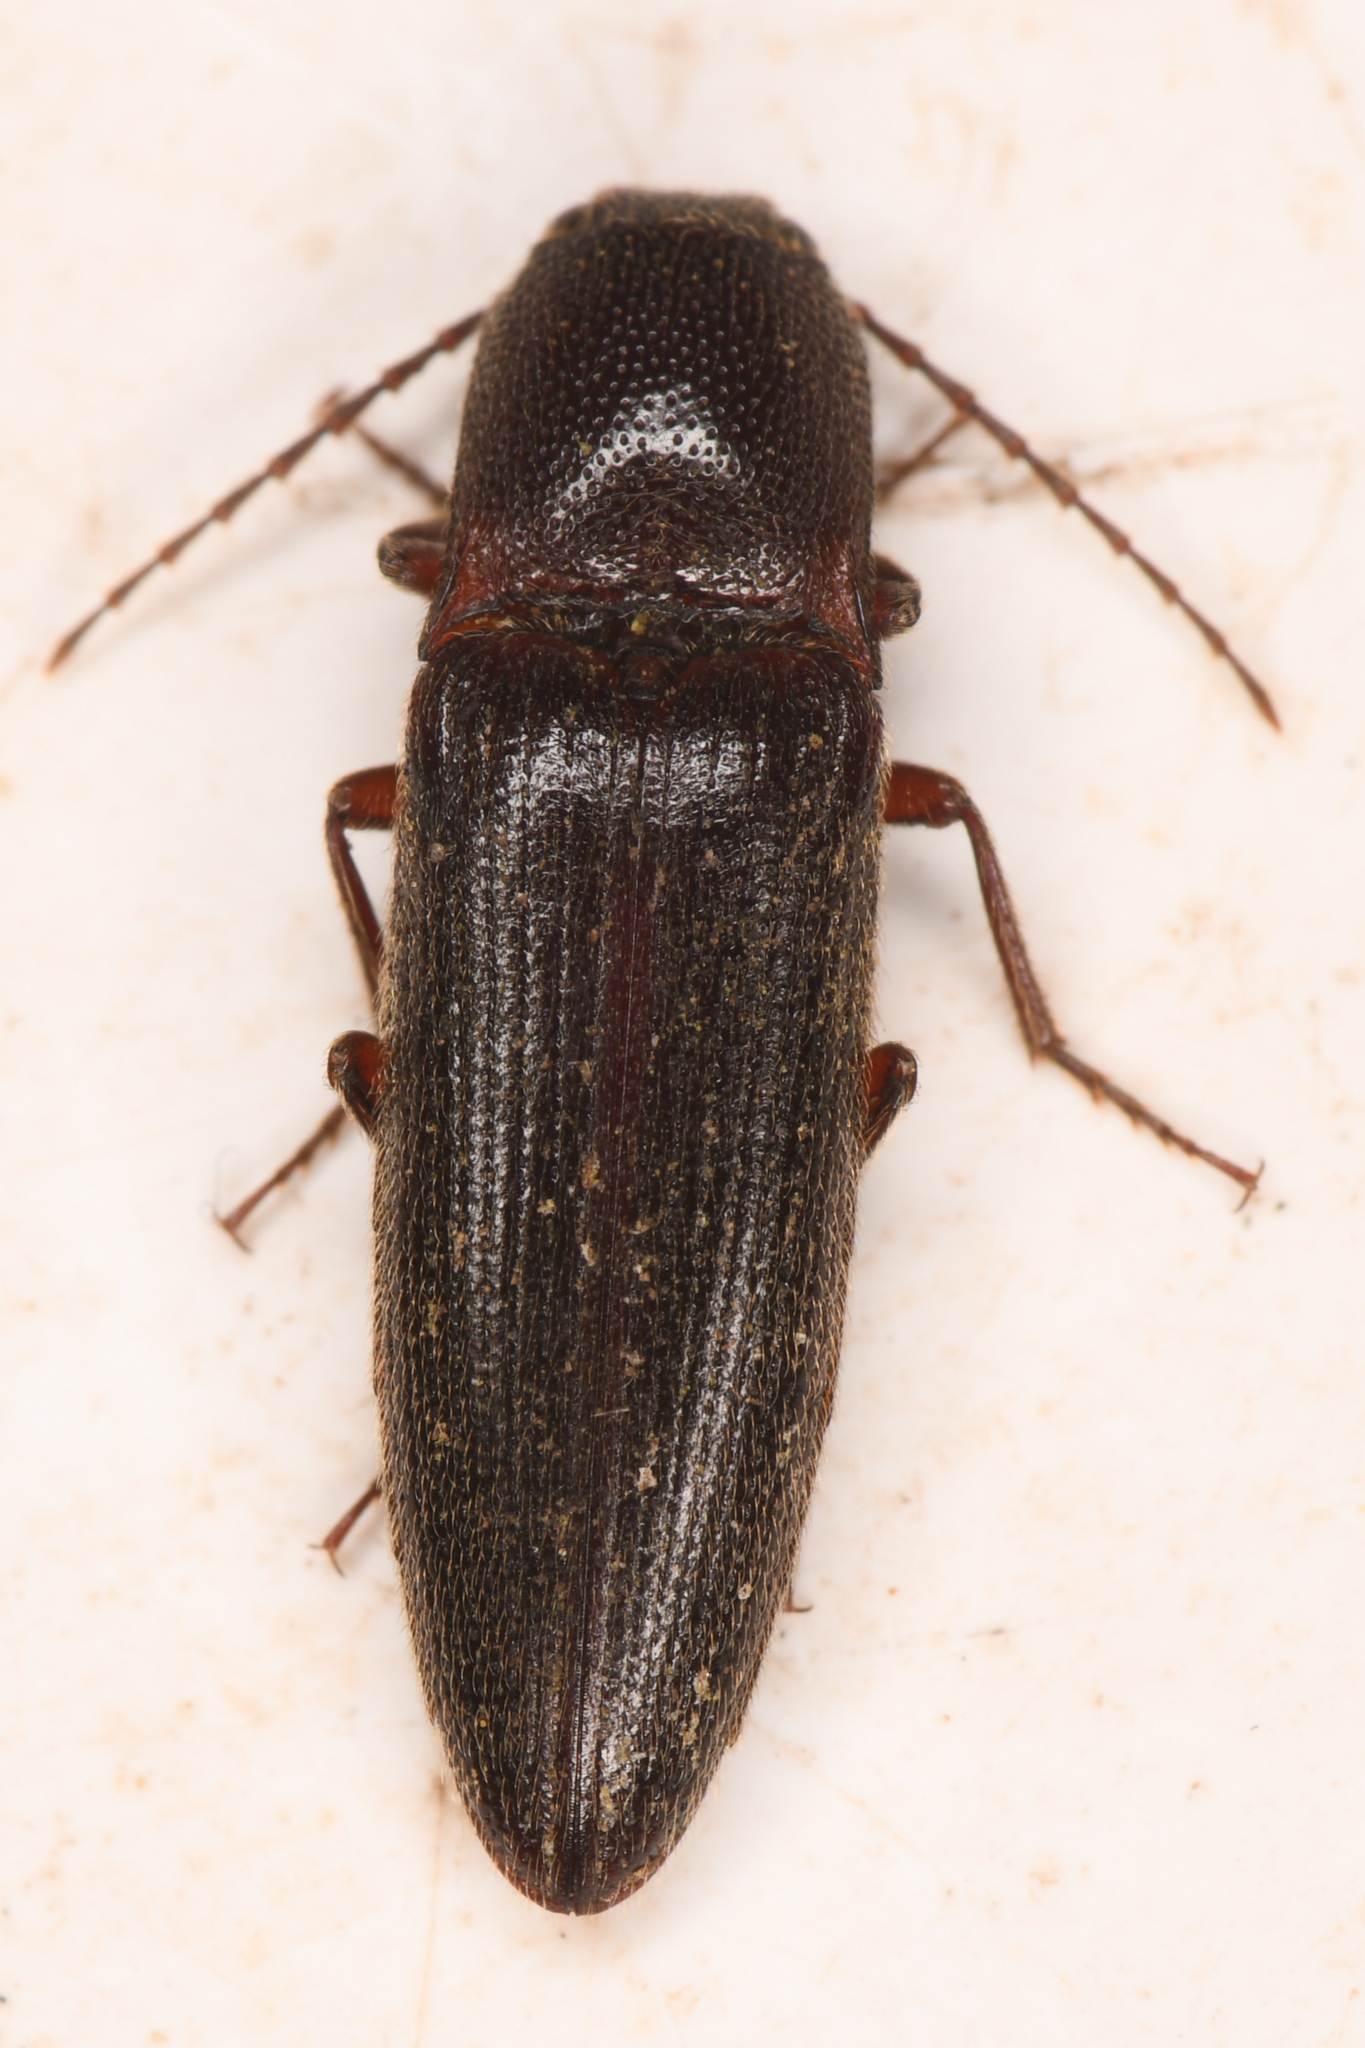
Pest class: clickbeetles_wireworms